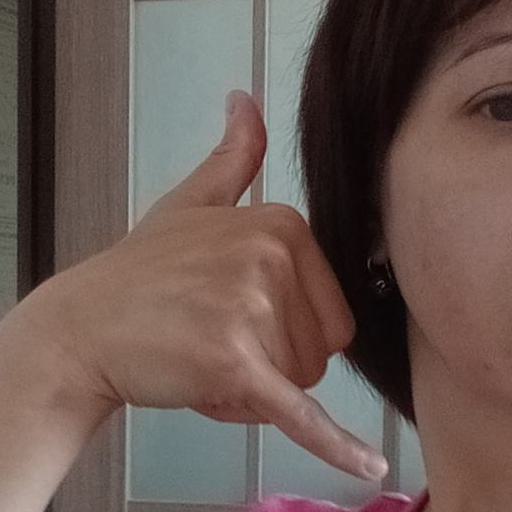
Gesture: call